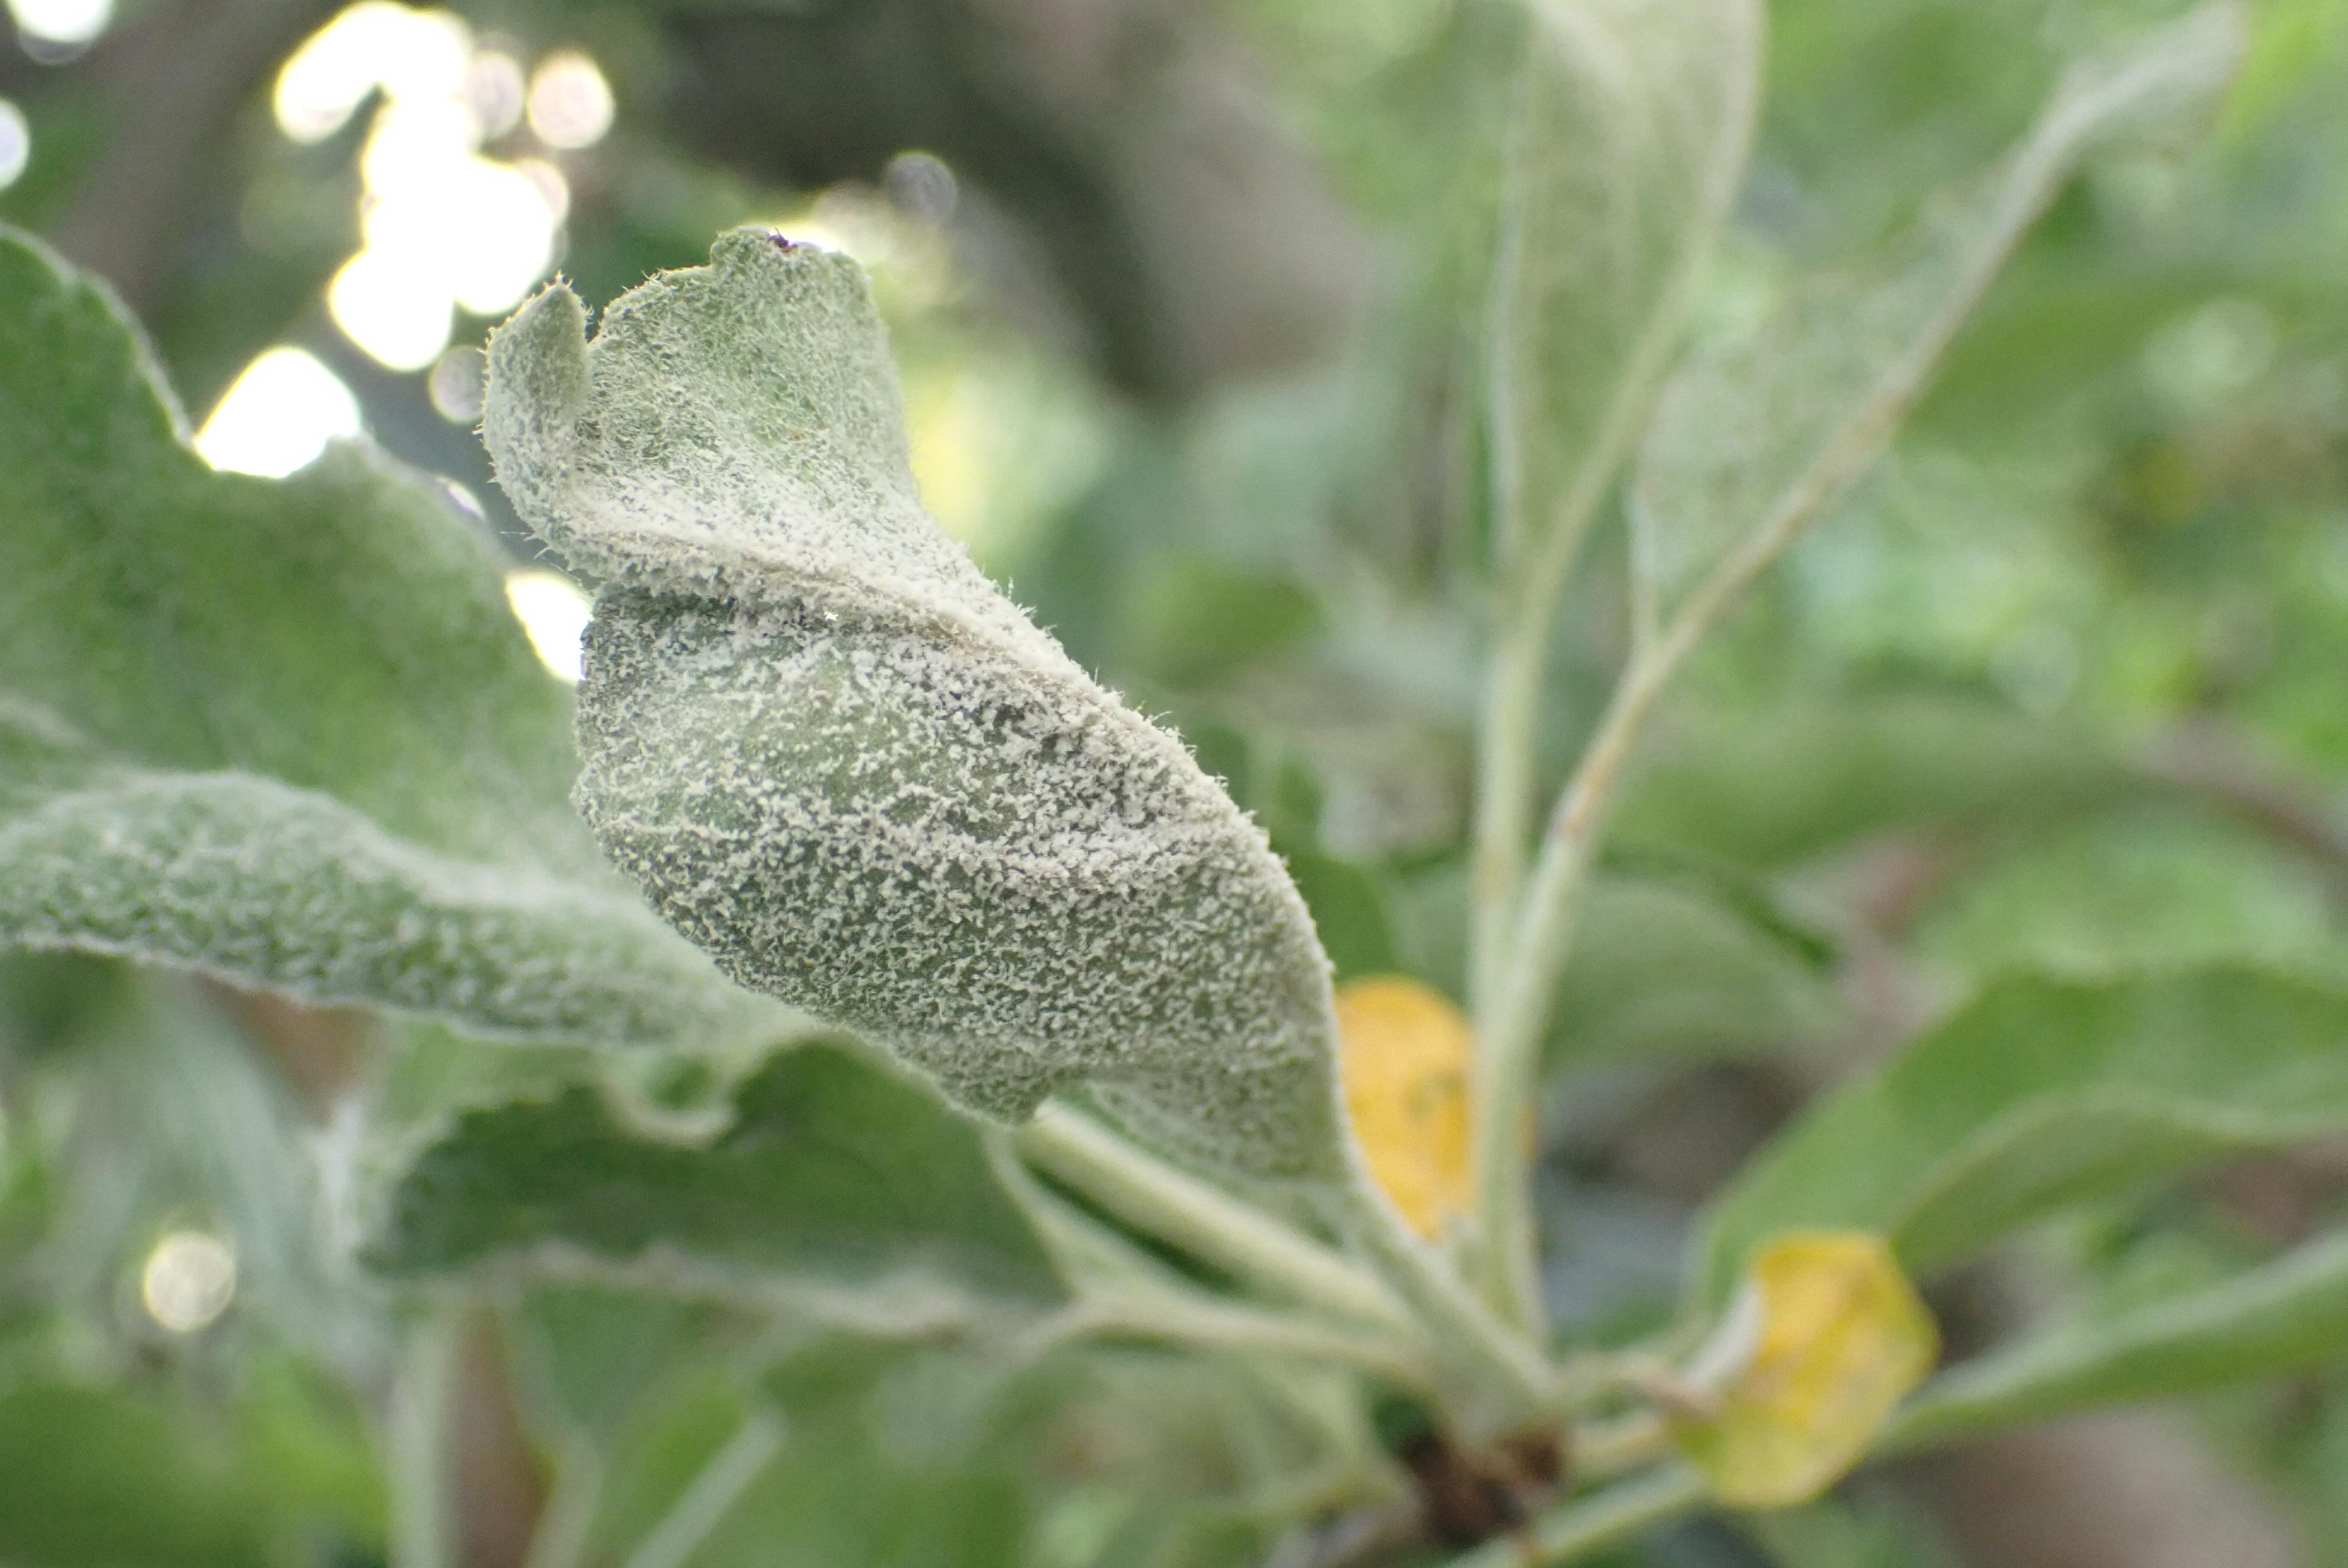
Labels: powdery_mildew